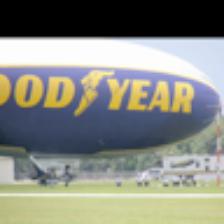
Label: NonHuman